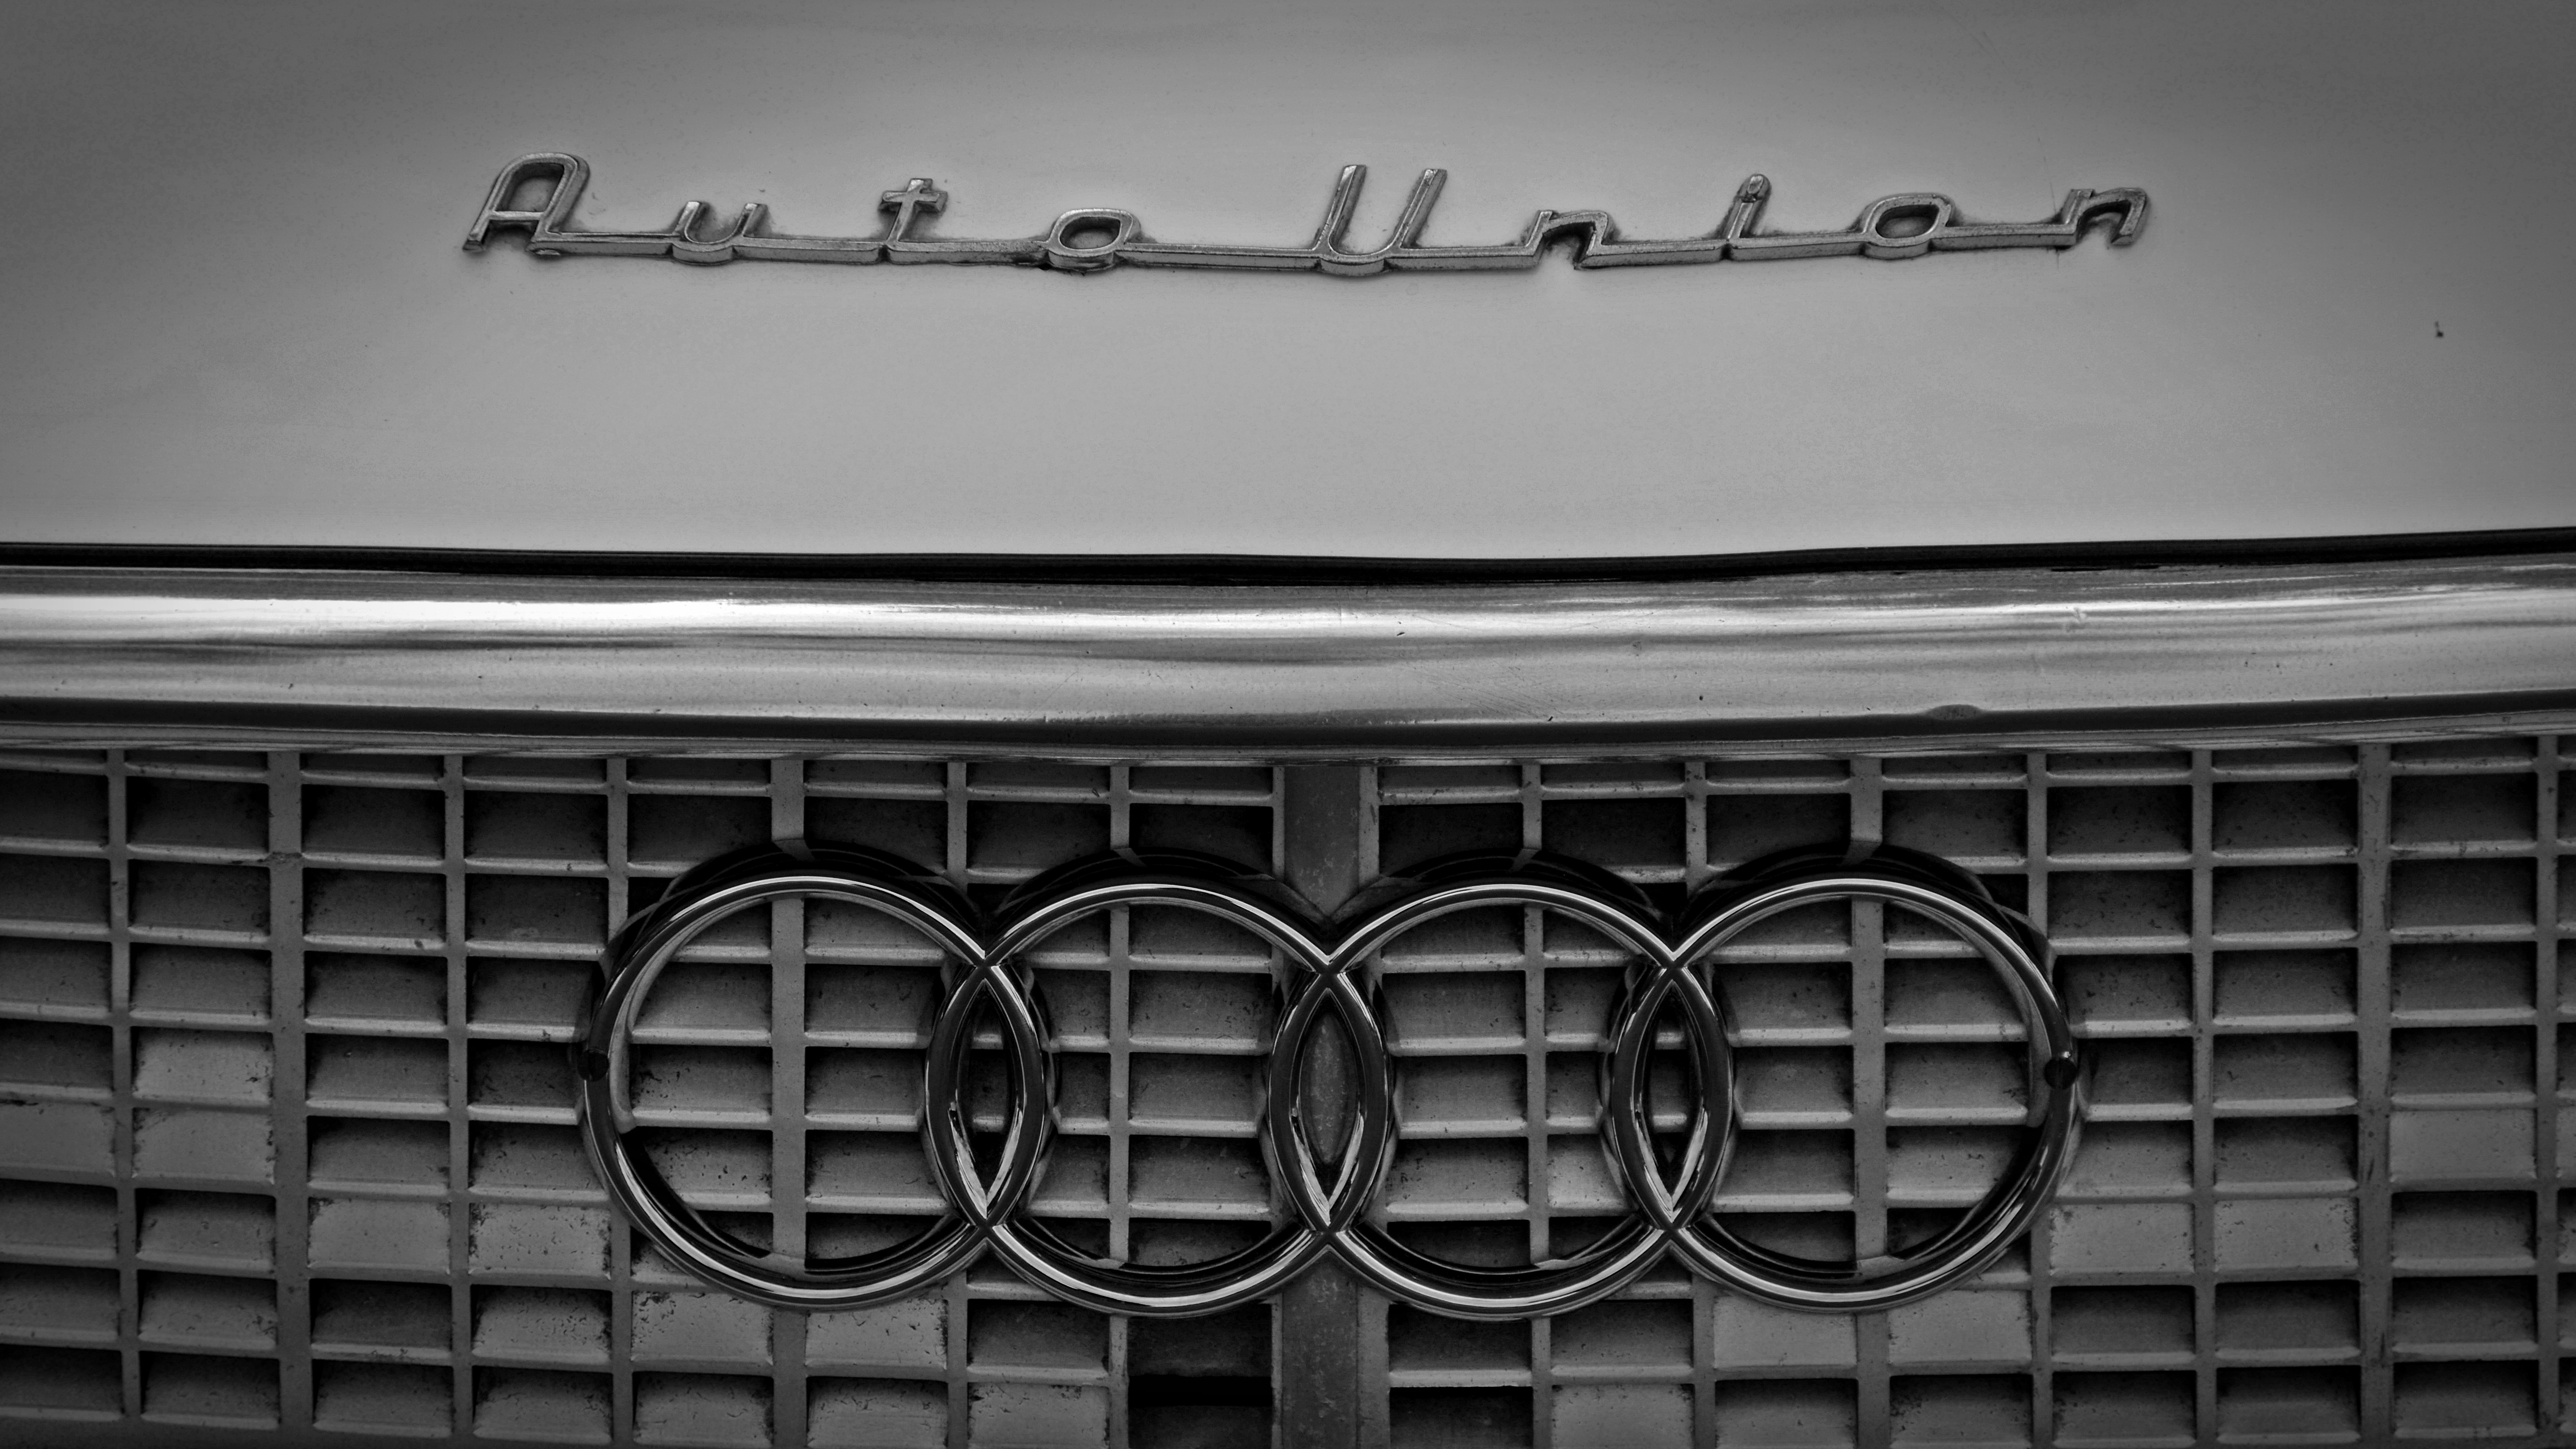
light, black and white, white, line, symbol, darkness, black, monochrome, label, bumper, brand, font, logo, audi, rings, shape, characters, auto union, feature, monochrome photography, automotive exterior